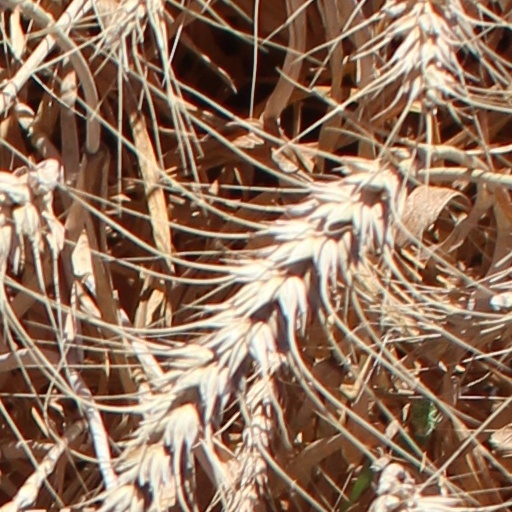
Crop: wheat